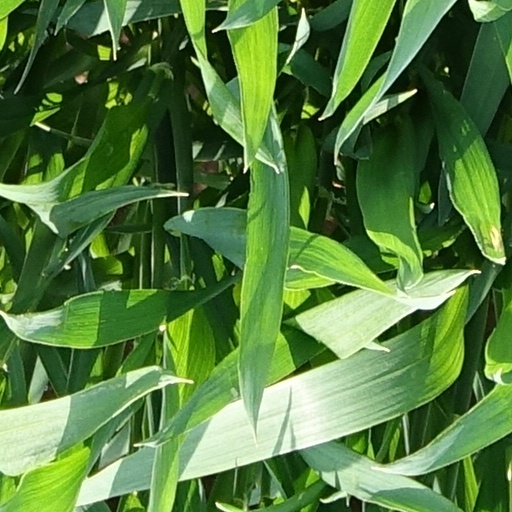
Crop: wheat